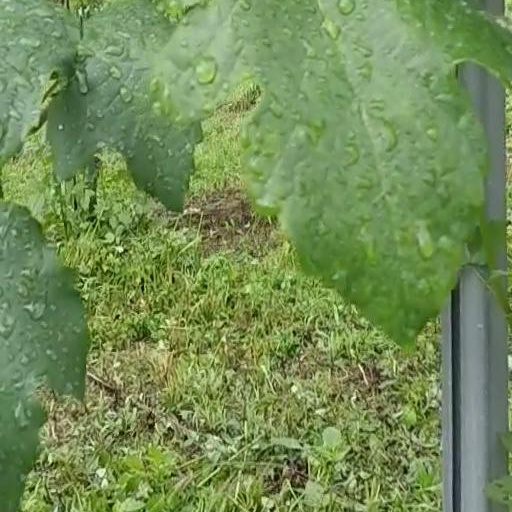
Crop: grape